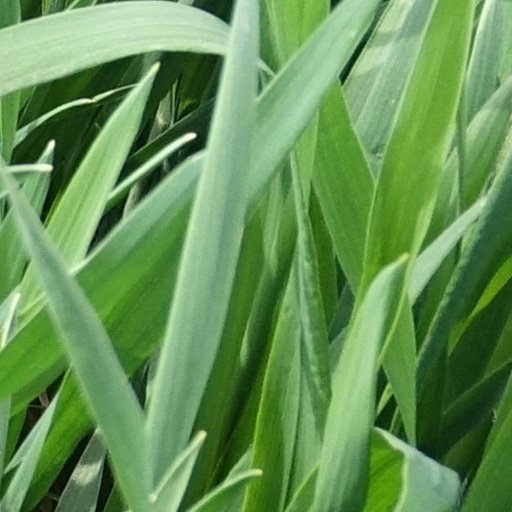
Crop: wheat